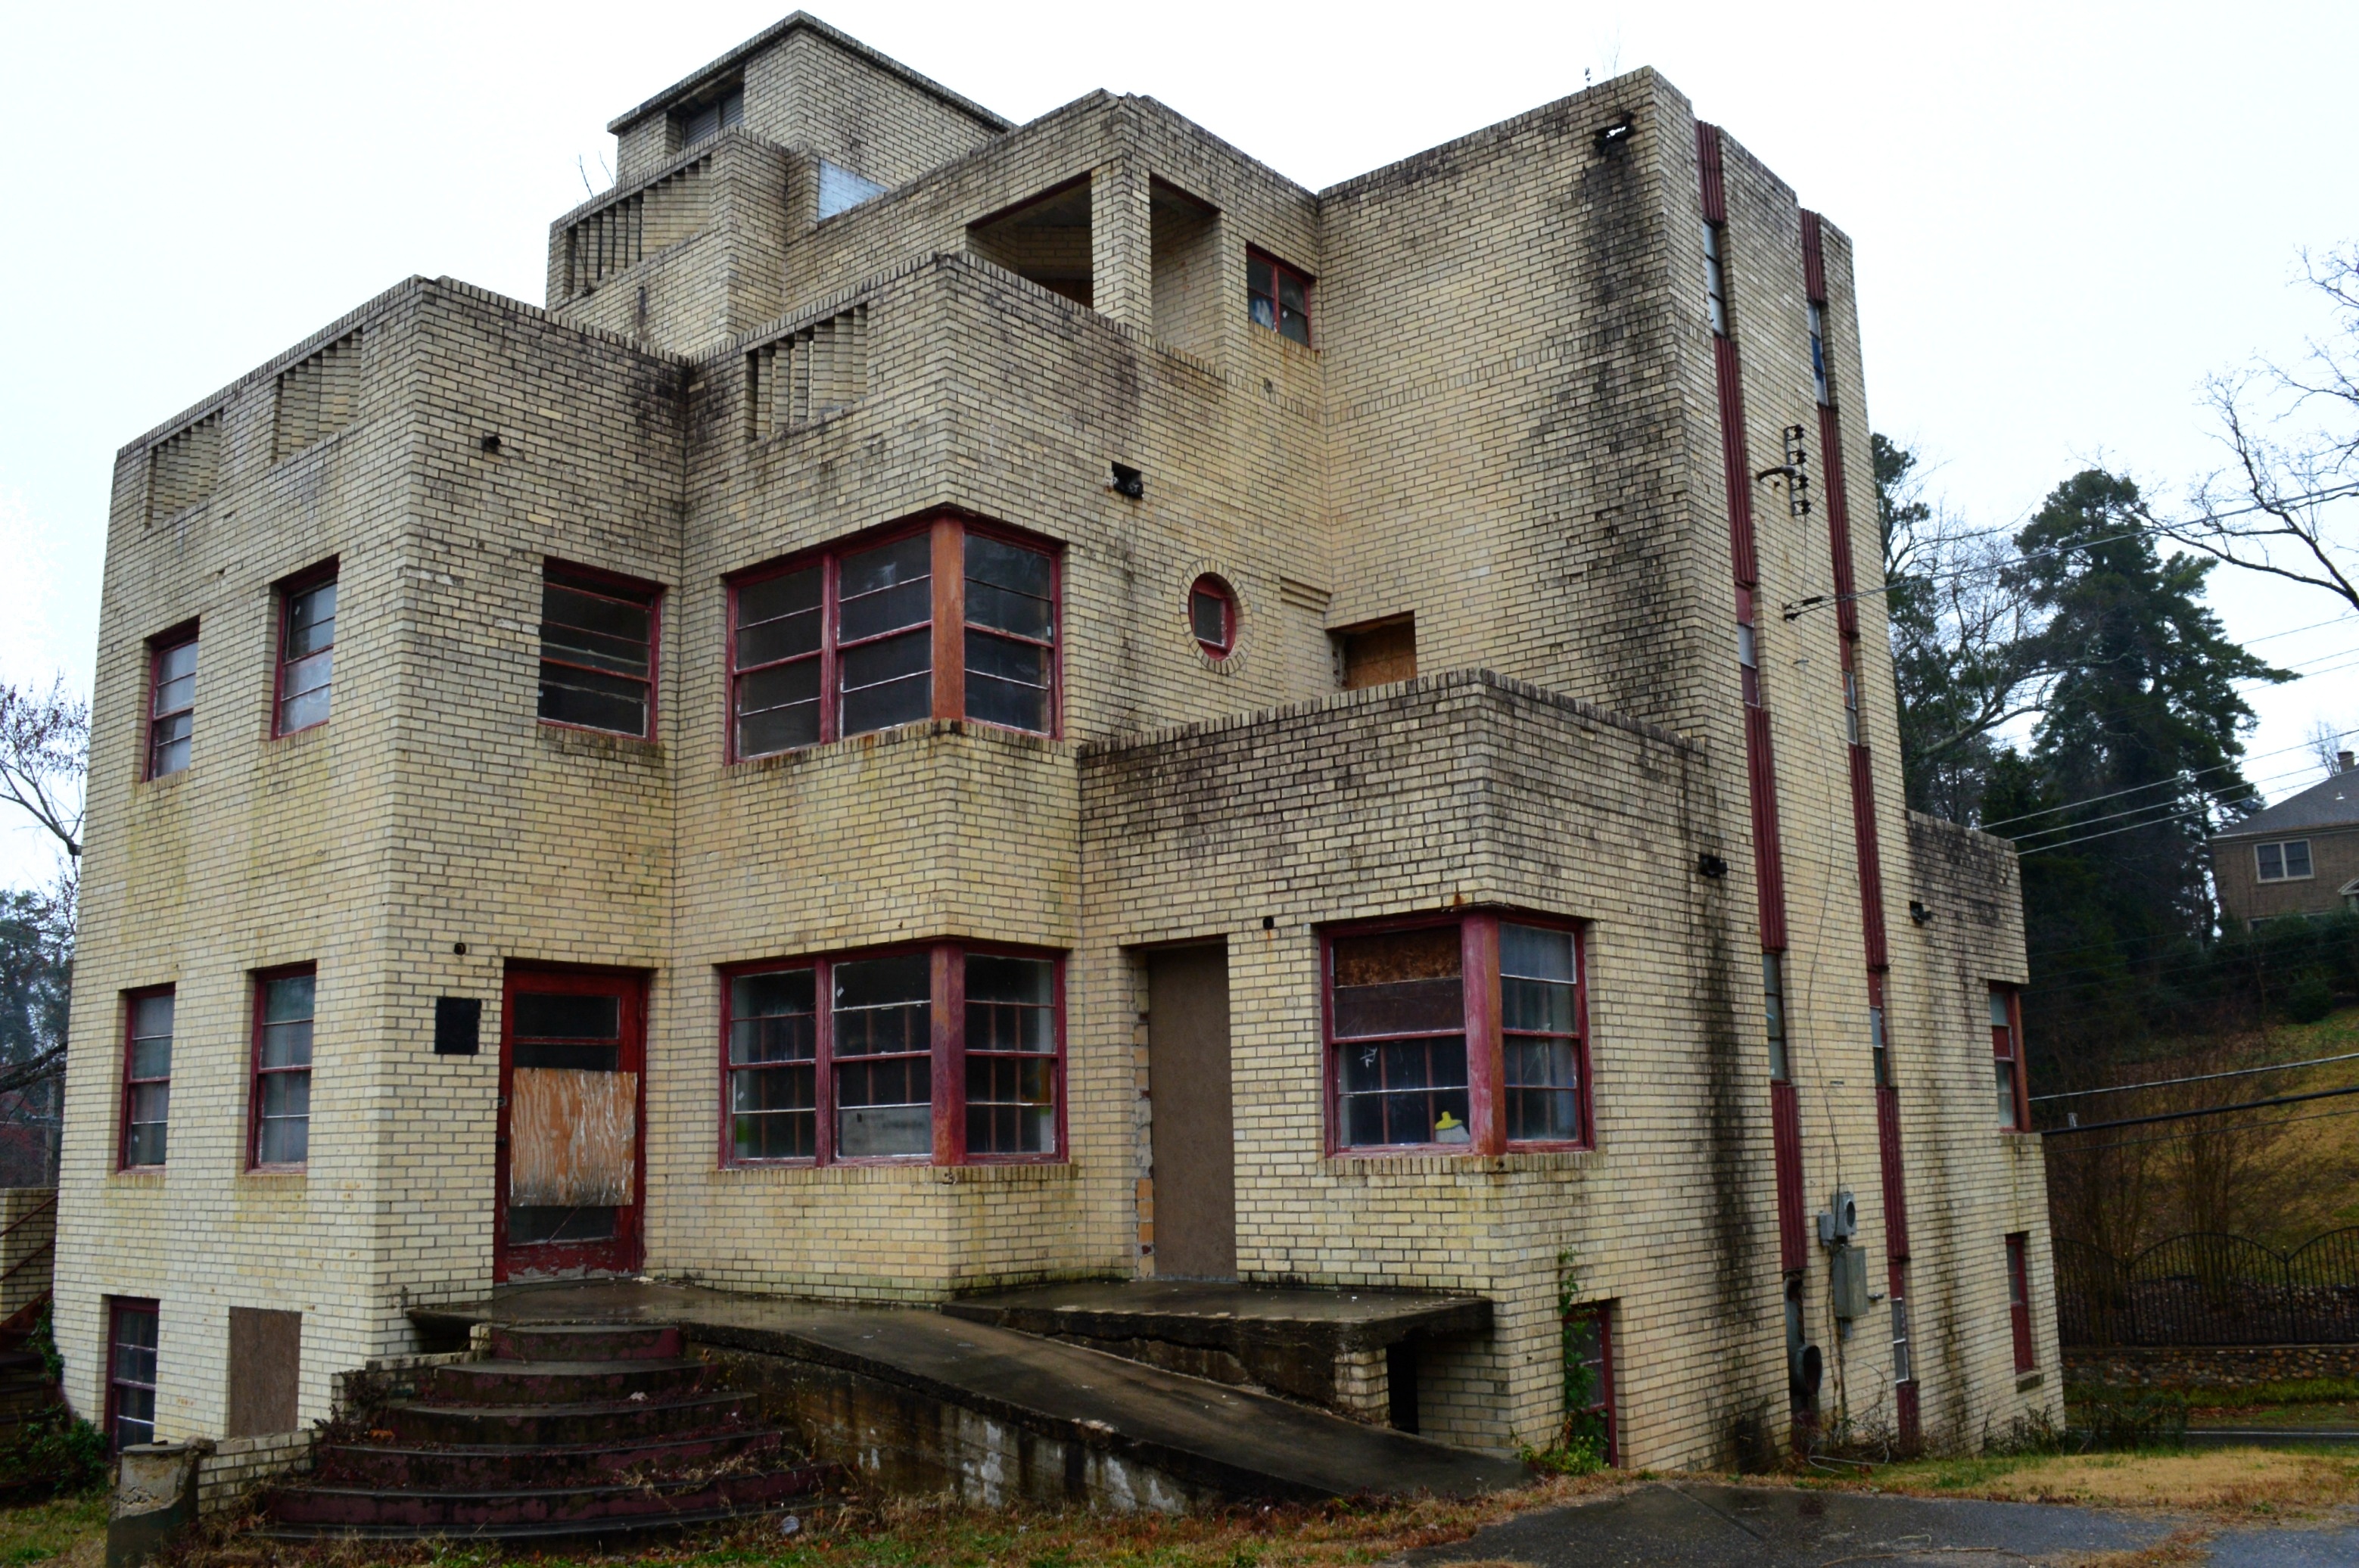
architecture, house, building, home, urban, cottage, broken, facade, abandoned, property, empty, exterior, residential, decay, ruin, exploration, estate, damaged, ruined, aged, neighbourhood, residential area